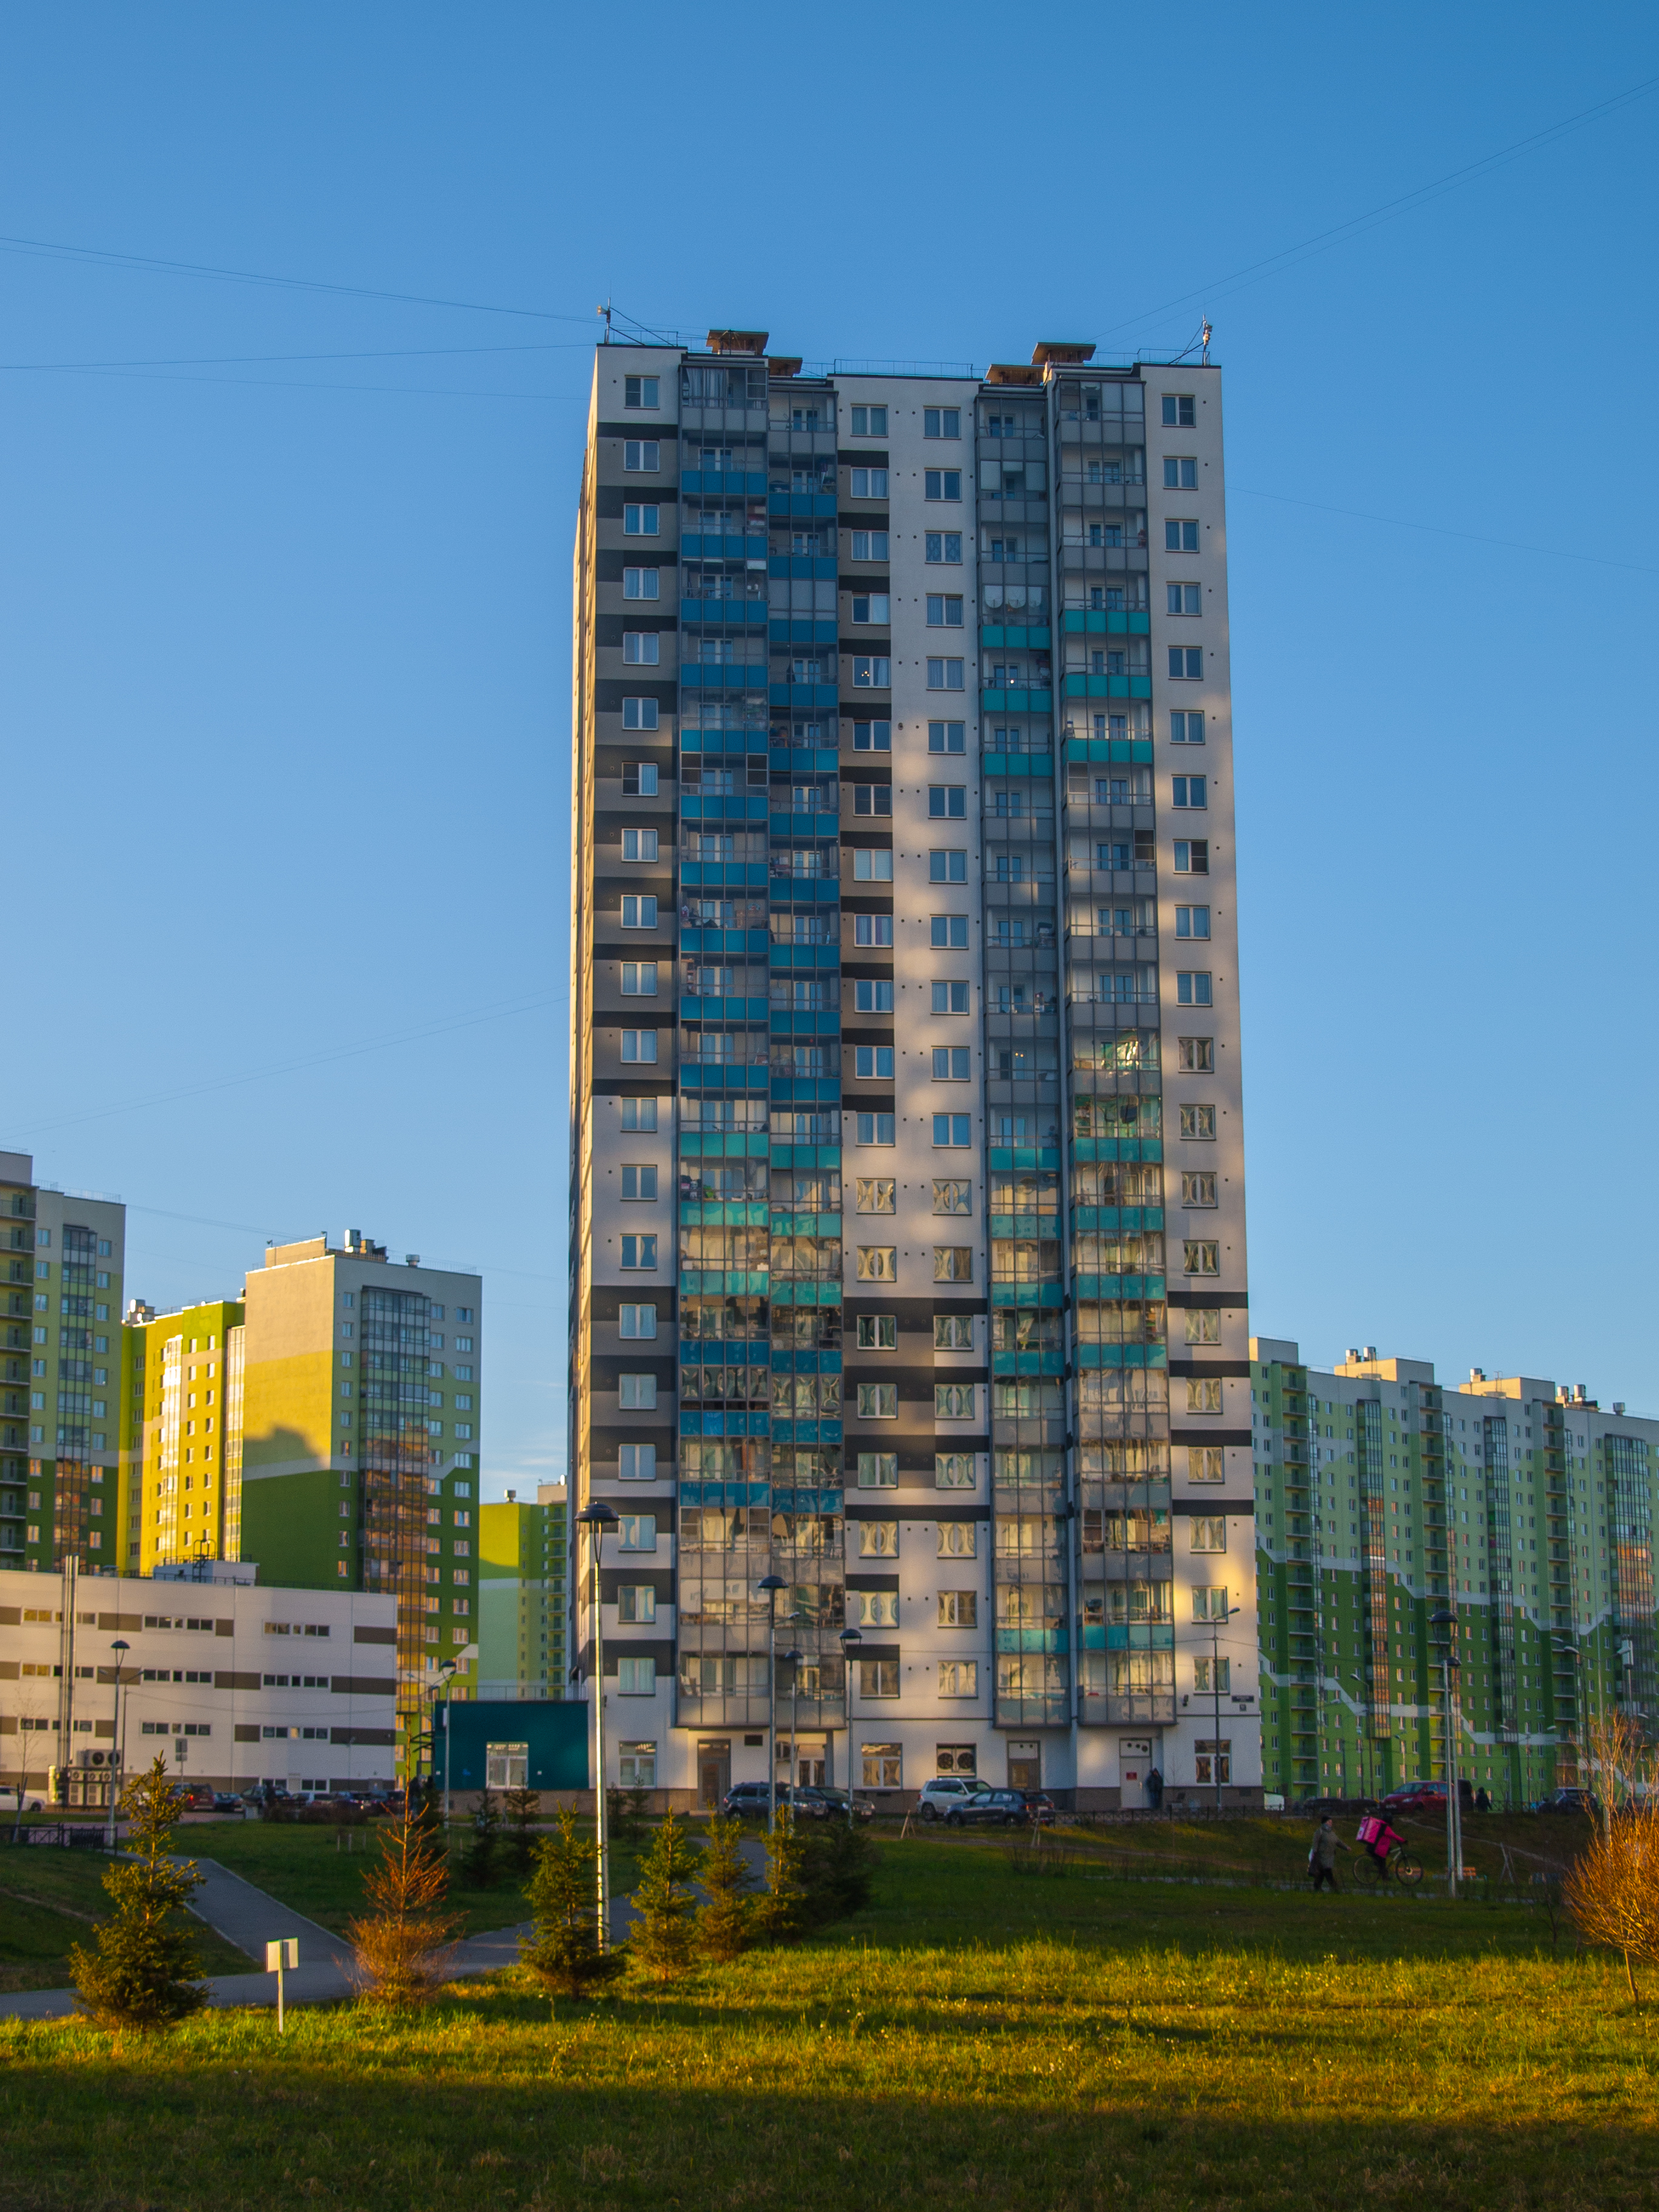
images, sky, building, plant, skyscraper, house, urban design, architecture, tower block, neighbourhood, window, tree, condominium, residential area, cityscape, grass, facade, commercial building, metropolis, tower, city, landmark, metropolitan area, mixed use, apartment, reflection, headquarters, downtown, suburb, evening, corporate headquarters, skyline, symmetry, landscape, grassland, estate, night, horizon